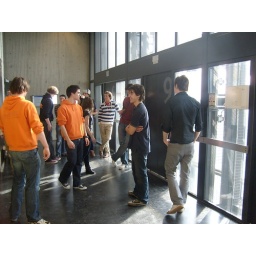
Een dag-excursie, georganiseerd door Cheops, in het (uiteindelijk niet zo) zonnige zuiden van Nederland: Eindhoven!